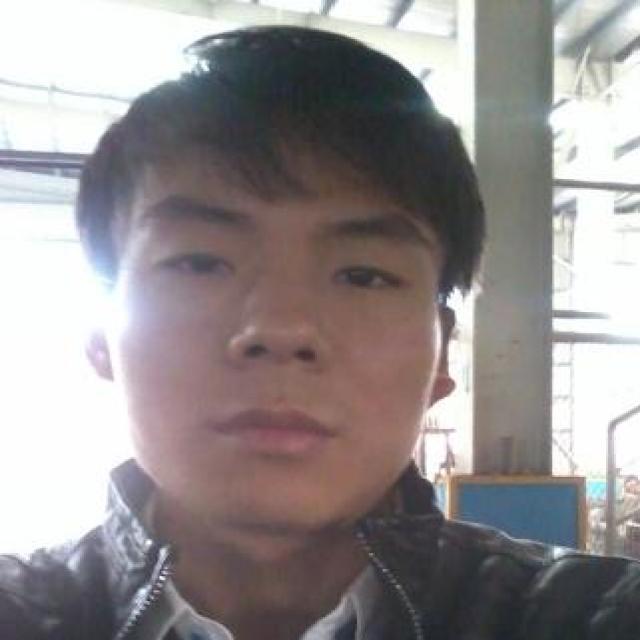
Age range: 21-44